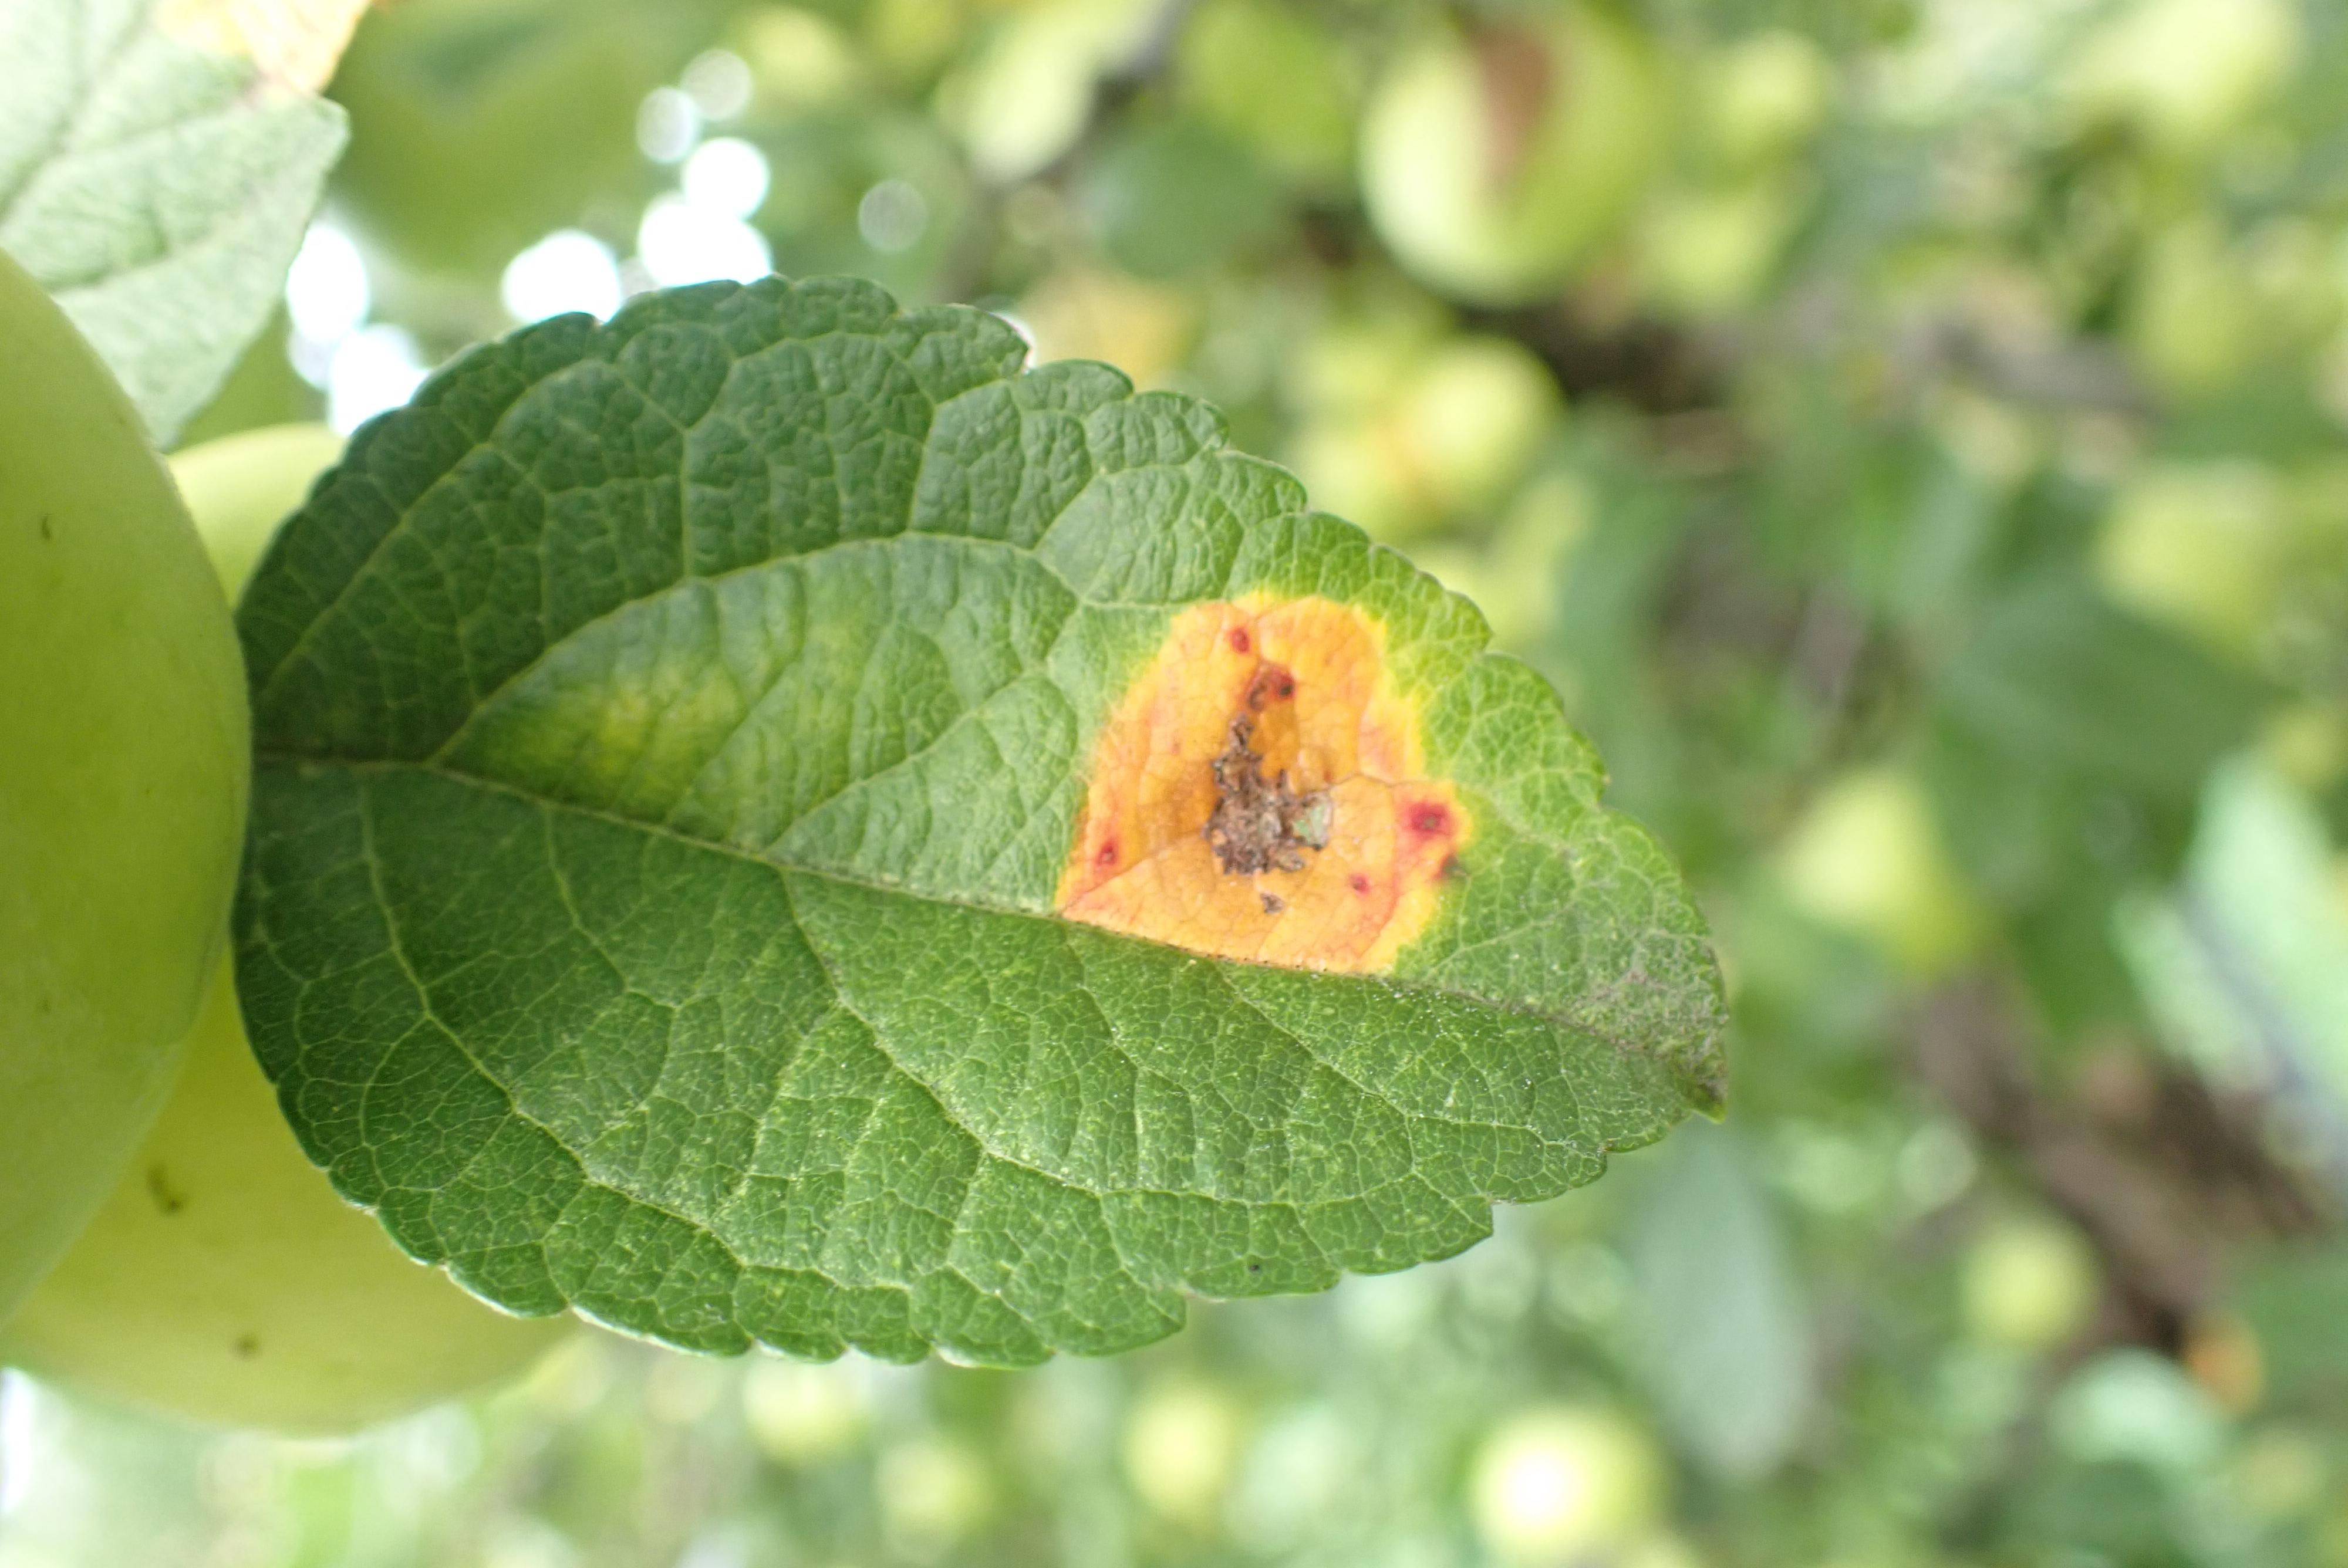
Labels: rust